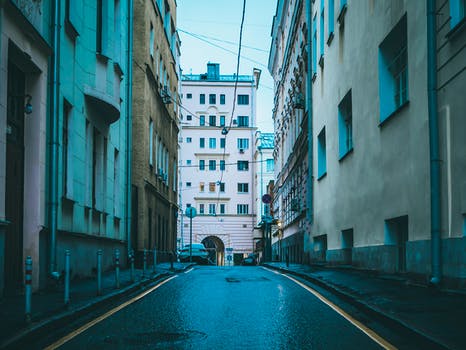
Label: No Watermark